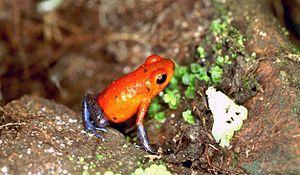
Oophaga pumilio est une espèce d'amphibiens de la famille des Dendrobatidae. Cette espèce est parfois appelée Dendrobate fraise ou Grenouille des fraises.